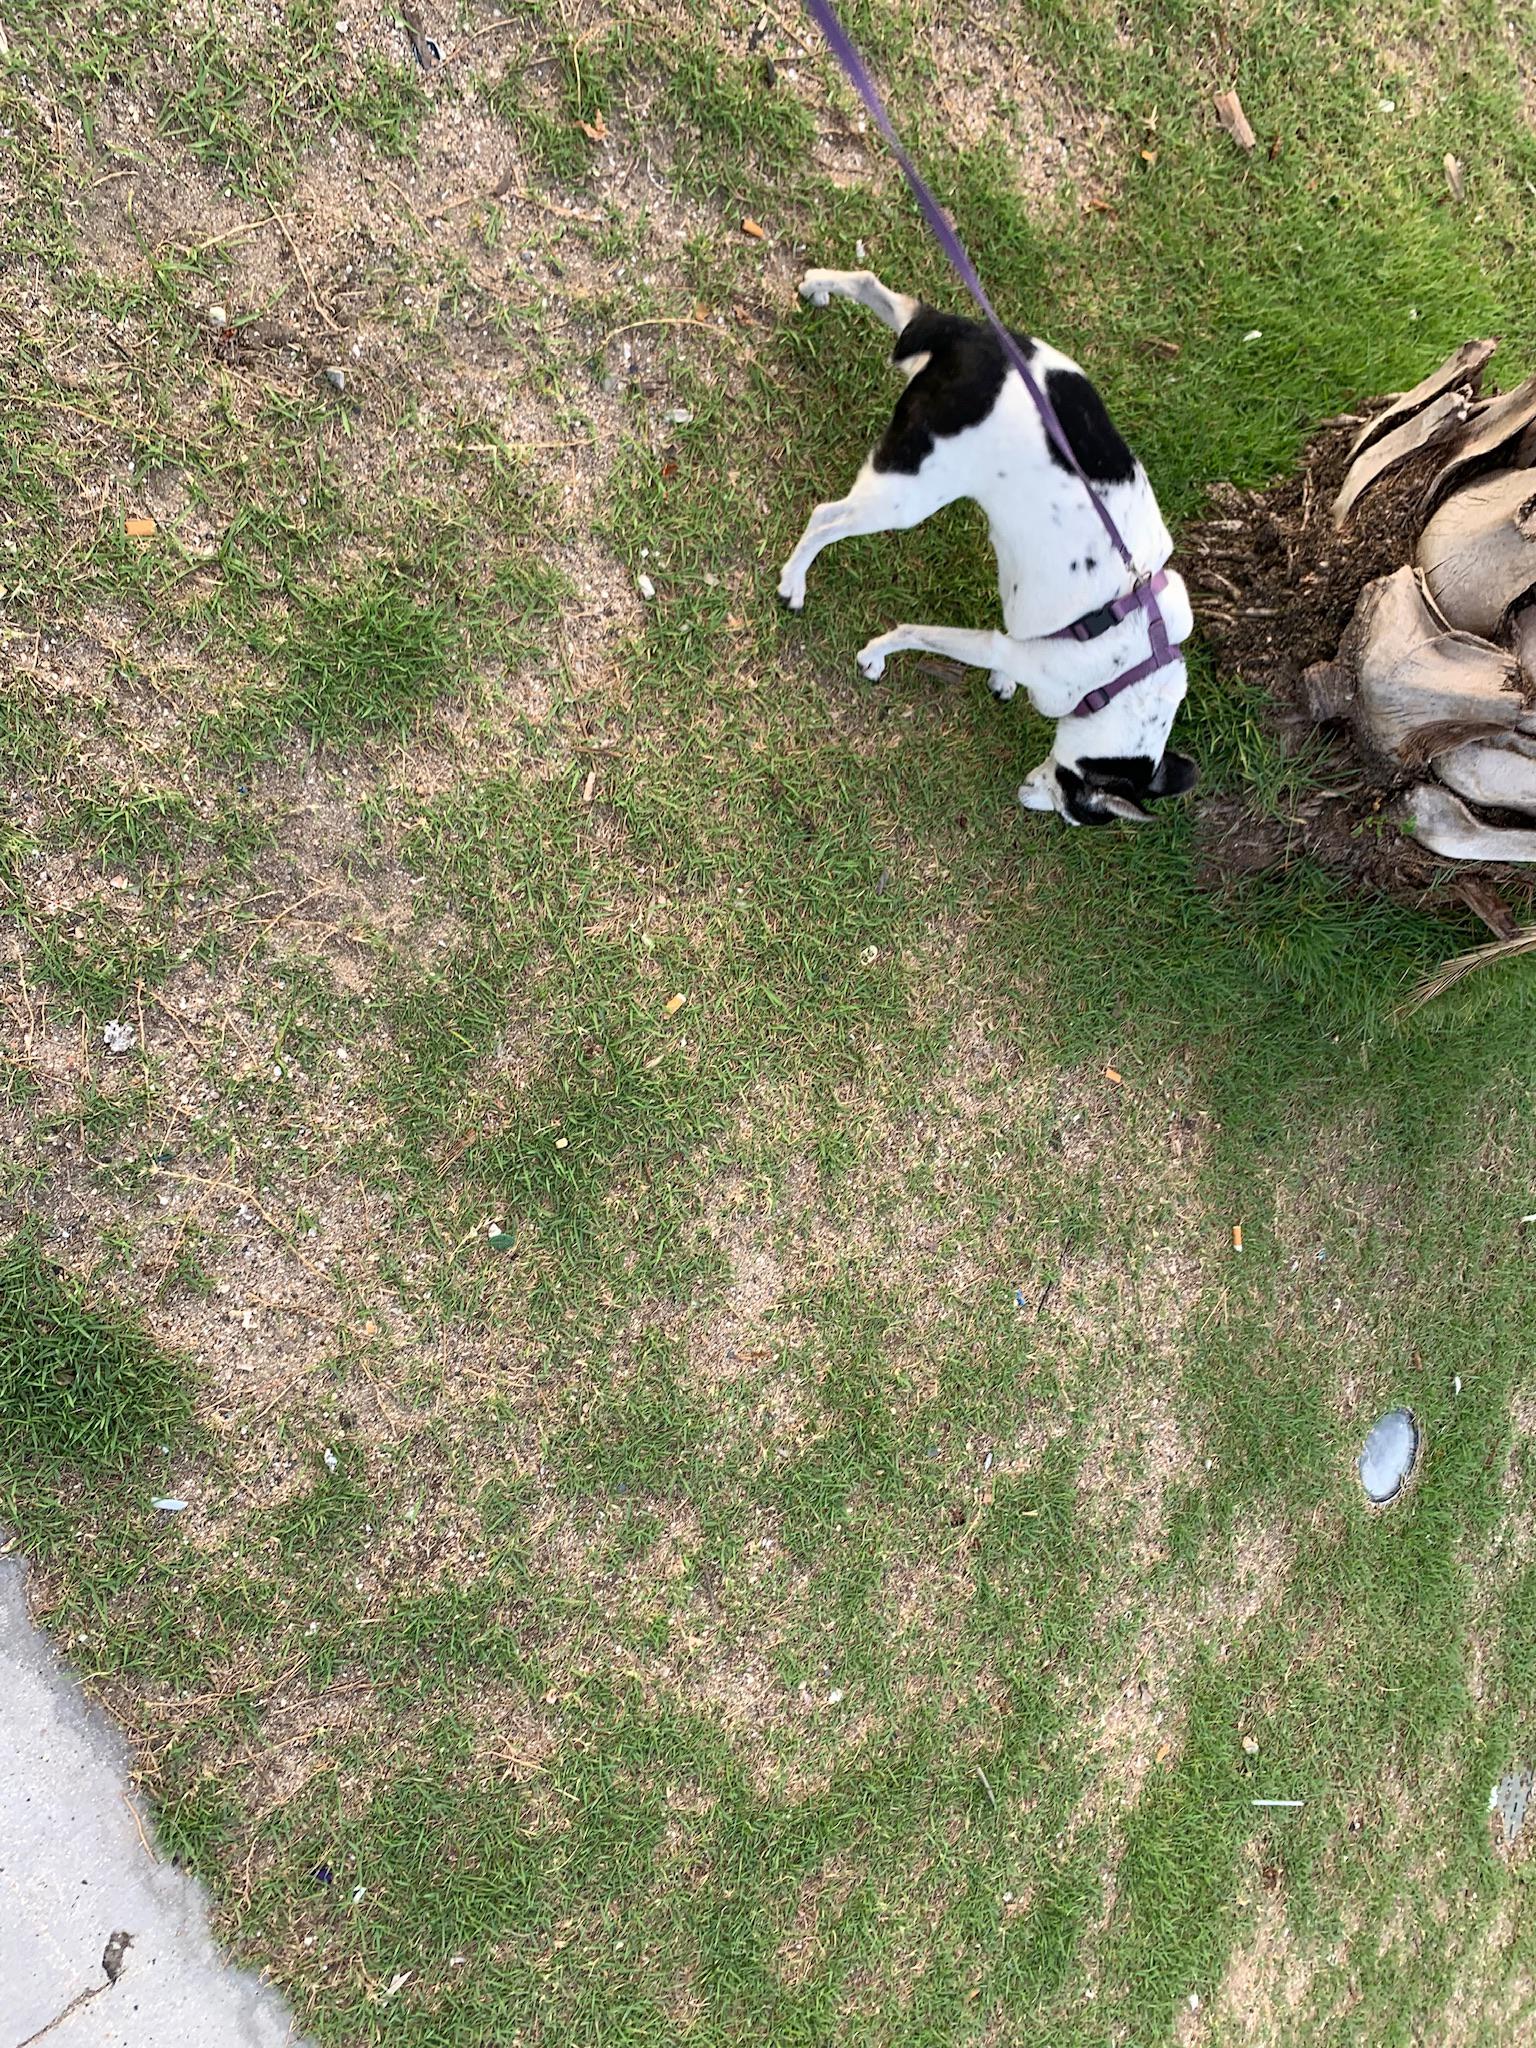
Object: Pop tab (Pop tab)

Object: Cigarette (Cigarette)

Object: Cigarette (Cigarette)

Object: Cigarette (Cigarette)

Object: Cigarette (Cigarette)